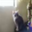
Label: cat